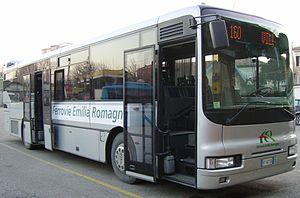
Le MyWay est un autocar extra-urbain, présenté en 1999 et produit sous la marque IVECO Bus dans un premier temps puis avec le logo Irisbus ensuite, jusqu'en 2006.